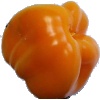
Label: yellow_pepper